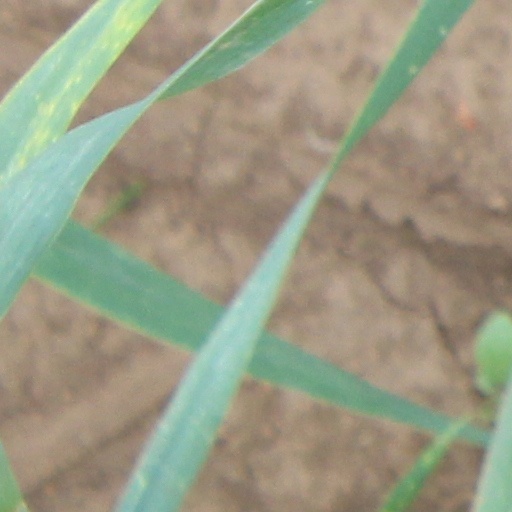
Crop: wheat